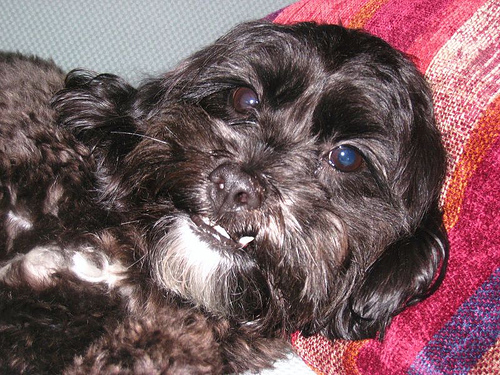
Animal: dog
Breed: havanese